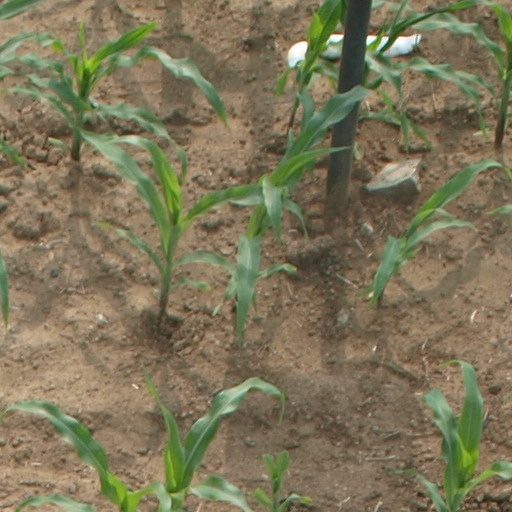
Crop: maize; corn